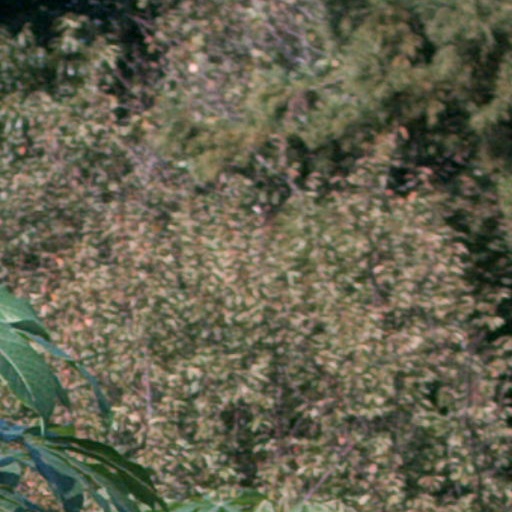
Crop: cassava